Daphne Martschenko

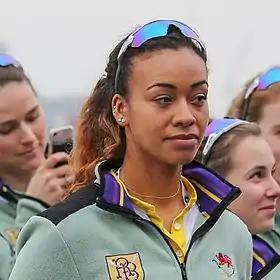
Martschenko at The Boat Race 2018

Martschenko was born in London, to Alex, a U.S. foreign service officer of Ukrainian heritage, and Oluwatoyin ("Toyin"), originally from Nigeria. She has three sisters and lived in Kyrgyzstan, Russia, and Ukraine while young. She attended Oakton High School in Vienna, Virginia, where she was a member the crew team her freshman year. She later attended Stanford University in Stanford, California, where she majored in Slavic languages and anthropology. In 2014, she enrolled at the University of Cambridge, where she obtained a PhD, focused on the impact of behavioral genetics on the education system.